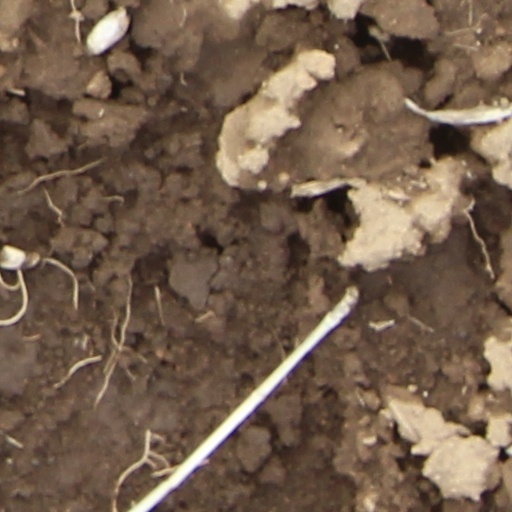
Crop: wheat